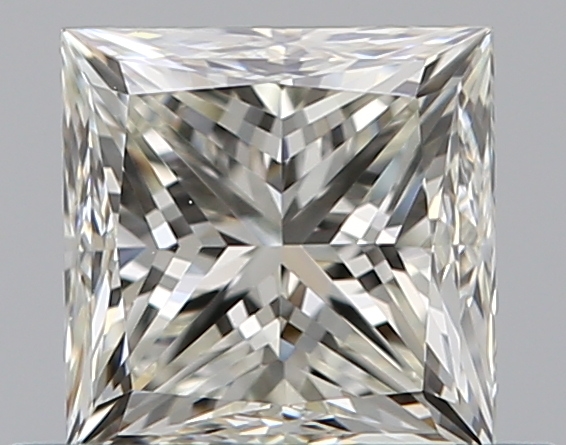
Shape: princess
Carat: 0.7
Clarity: VVS2
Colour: K
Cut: GD
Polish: EX
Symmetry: VG
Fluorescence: N
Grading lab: GIA
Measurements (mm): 4.69 x 4.66 x 3.66